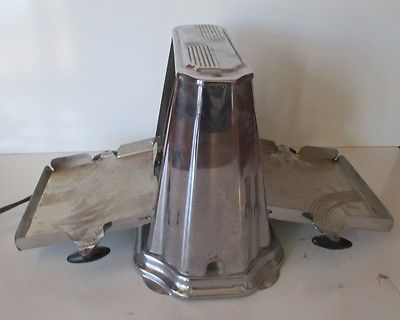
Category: toaster